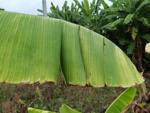
Label: xamthomonas